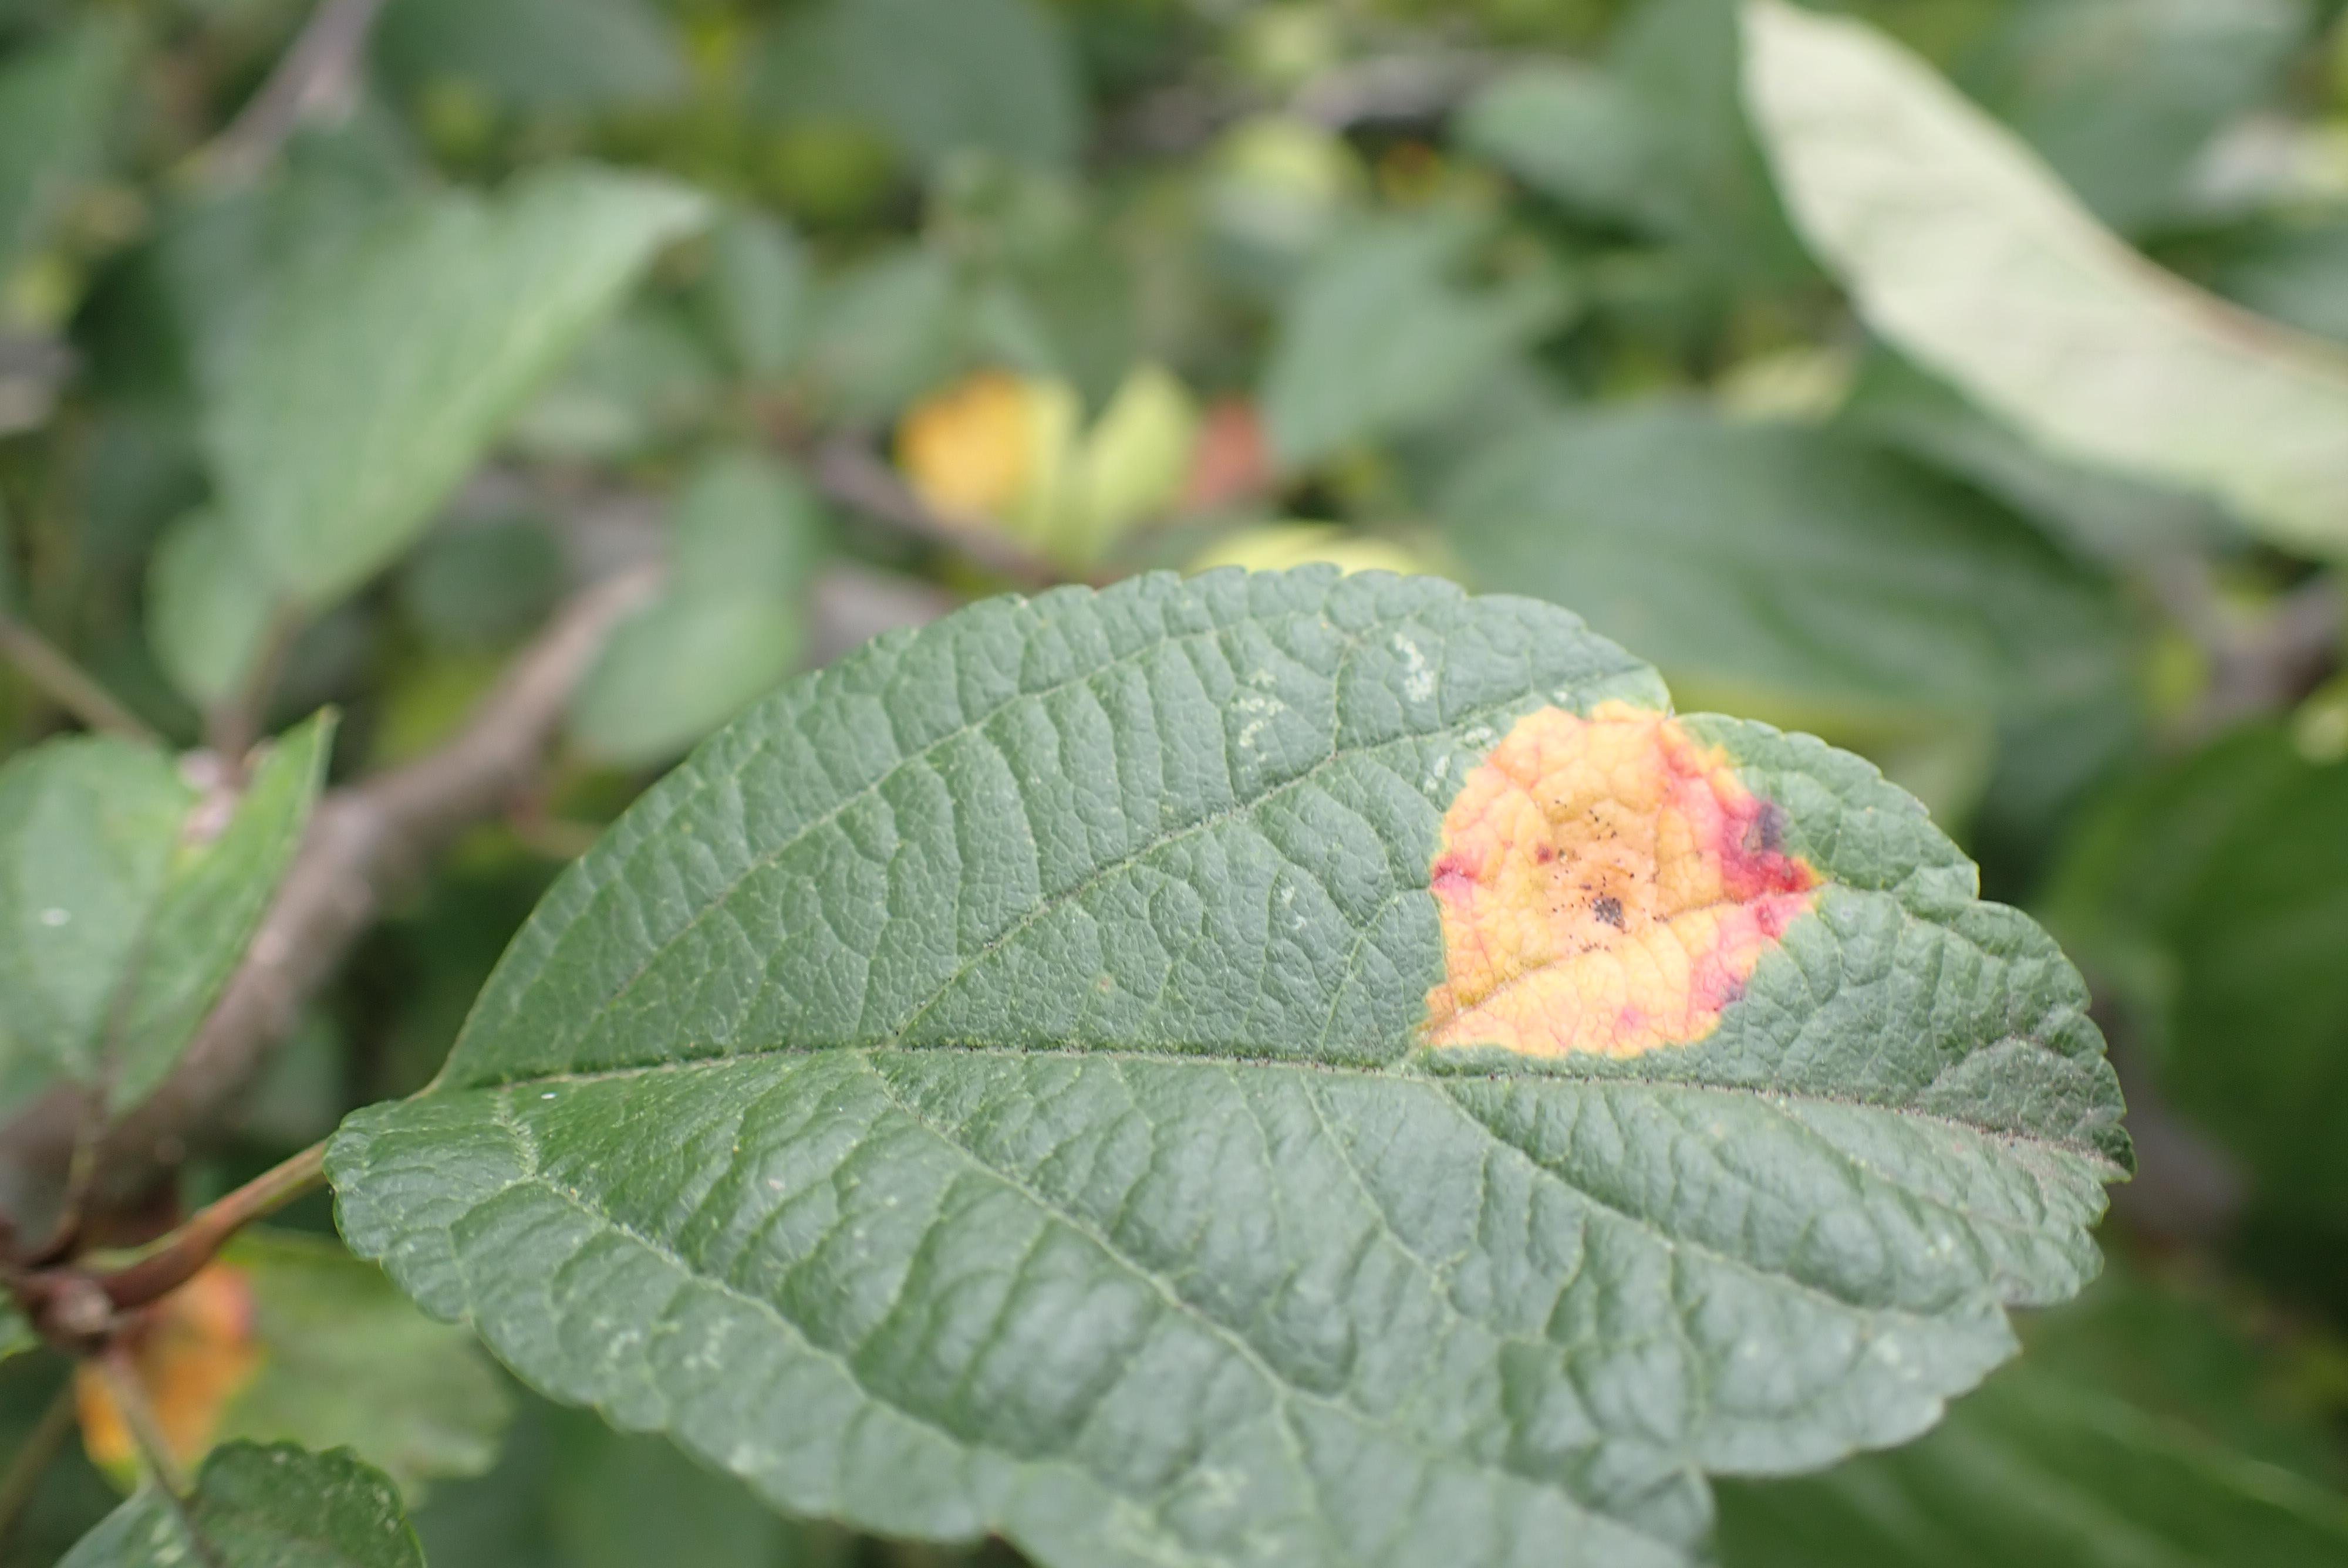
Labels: rust